New York (state)

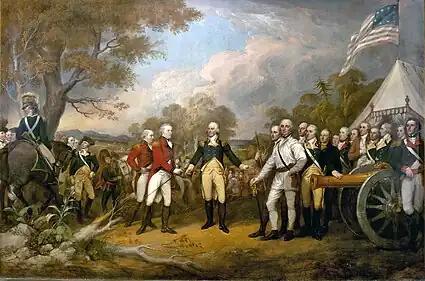
A painting of British general John Burgoyne and his men surrendering at Saratoga, 1777

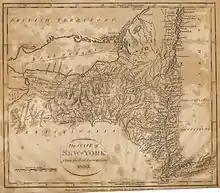
An 1800 map of New York from "Low's Encyclopaedia"

The Sons of Liberty were organized in New York City during the 1760s, largely in response to the oppressive Stamp Act passed by the British Parliament in 1765. The Stamp Act Congress met in the city on October 19 of that year, composed of representatives from across the Thirteen Colonies who set the stage for the Continental Congress to follow. The Stamp Act Congress resulted in the Declaration of Rights and Grievances, which was the first written expression by representatives of the Americans of many of the rights and complaints later expressed in the United States Declaration of Independence. This included the right to representative government. At the same time, given strong commercial, personal and sentimental links to Britain, many New York residents were Loyalists. The Capture of Fort Ticonderoga provided the cannon and gunpowder necessary to force a British withdrawal from the siege of Boston in 1775.